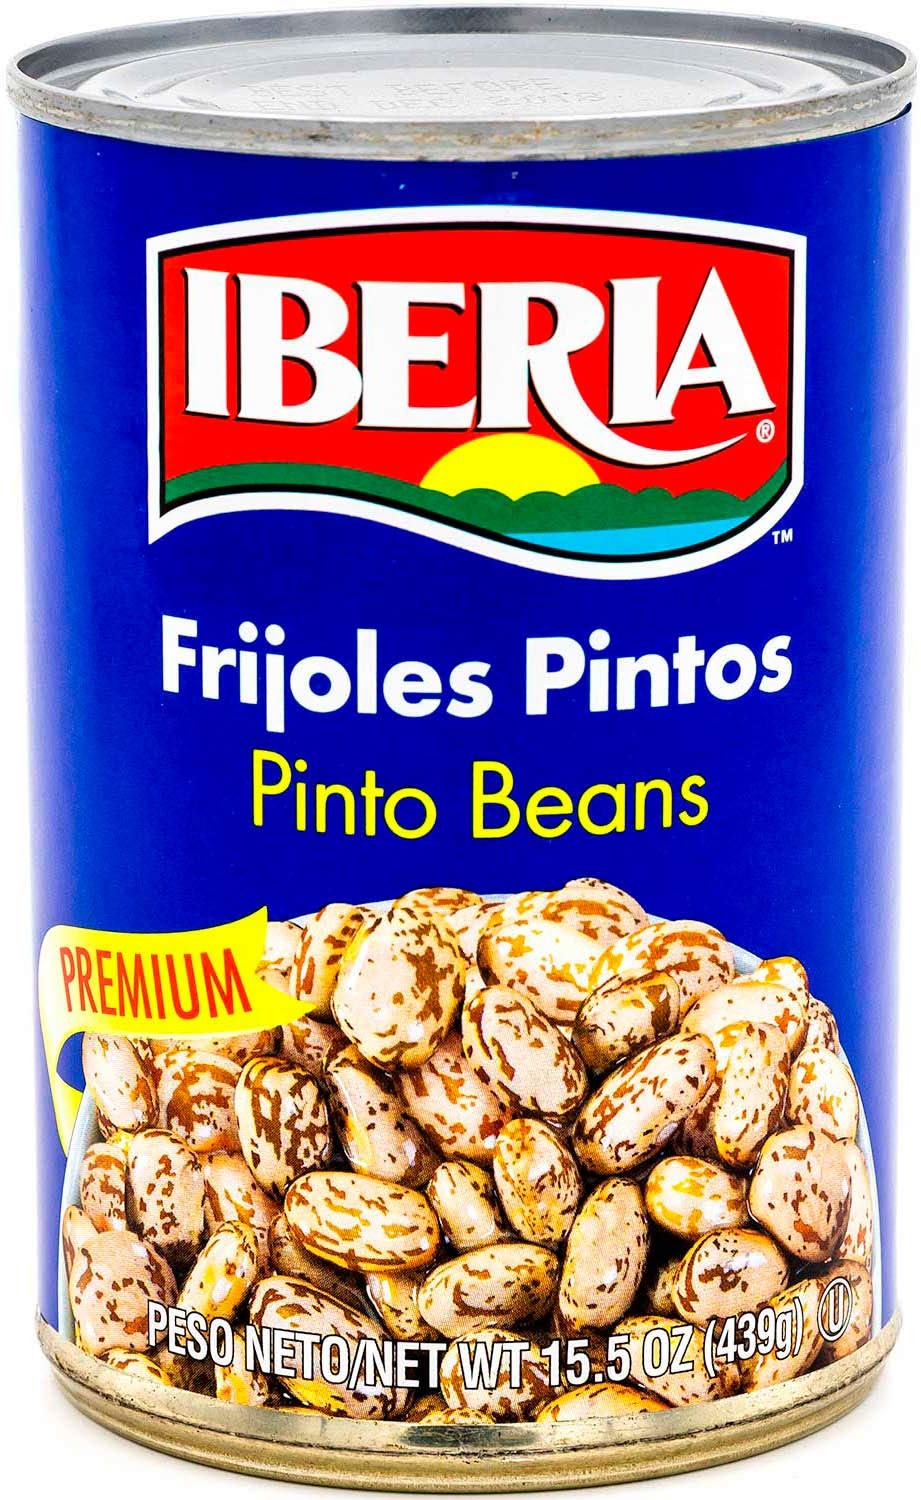
Item Name: Iberia Premium Pinto Beans, 15.5 oz, Kosher Pinto Beans, Great Source Of Protein and Iron; High in Dietary Fiber
Bullet Point 1: There's nothing quite like the wholesome taste of beans and these Iberia pinto beans are packed with a traditional flavor that your family love.
Bullet Point 2: Naturally a shade of pink in color and slightly smaller than kidney beans.
Bullet Point 3: Enhance the flavor of pinto beans by soaking them in a rich barbeque sauce or in a zesty and savory chili.
Bullet Point 4: Create deliciously soft refried beans for a variety of authentic Mexican or Southwestern-inspired dishes, including tacos and burritos.
Bullet Point 5: Not only bursting with flavor, these beans also have nutritional benefits. A low-calorie source of protein and iron, they're also fat and cholesterol free.
Value: 15.5
Unit: Ounce

Price: 3.77